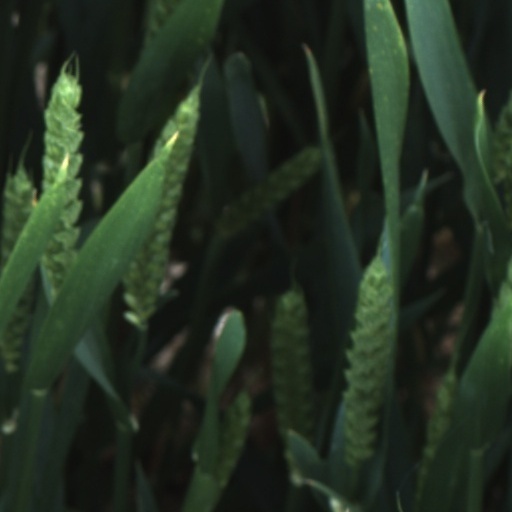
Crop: wheat